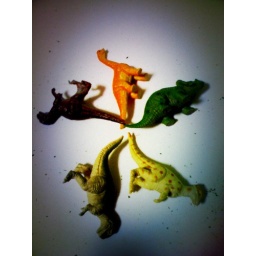
found these in a box on the street with a bunch of 80s tape cassettes